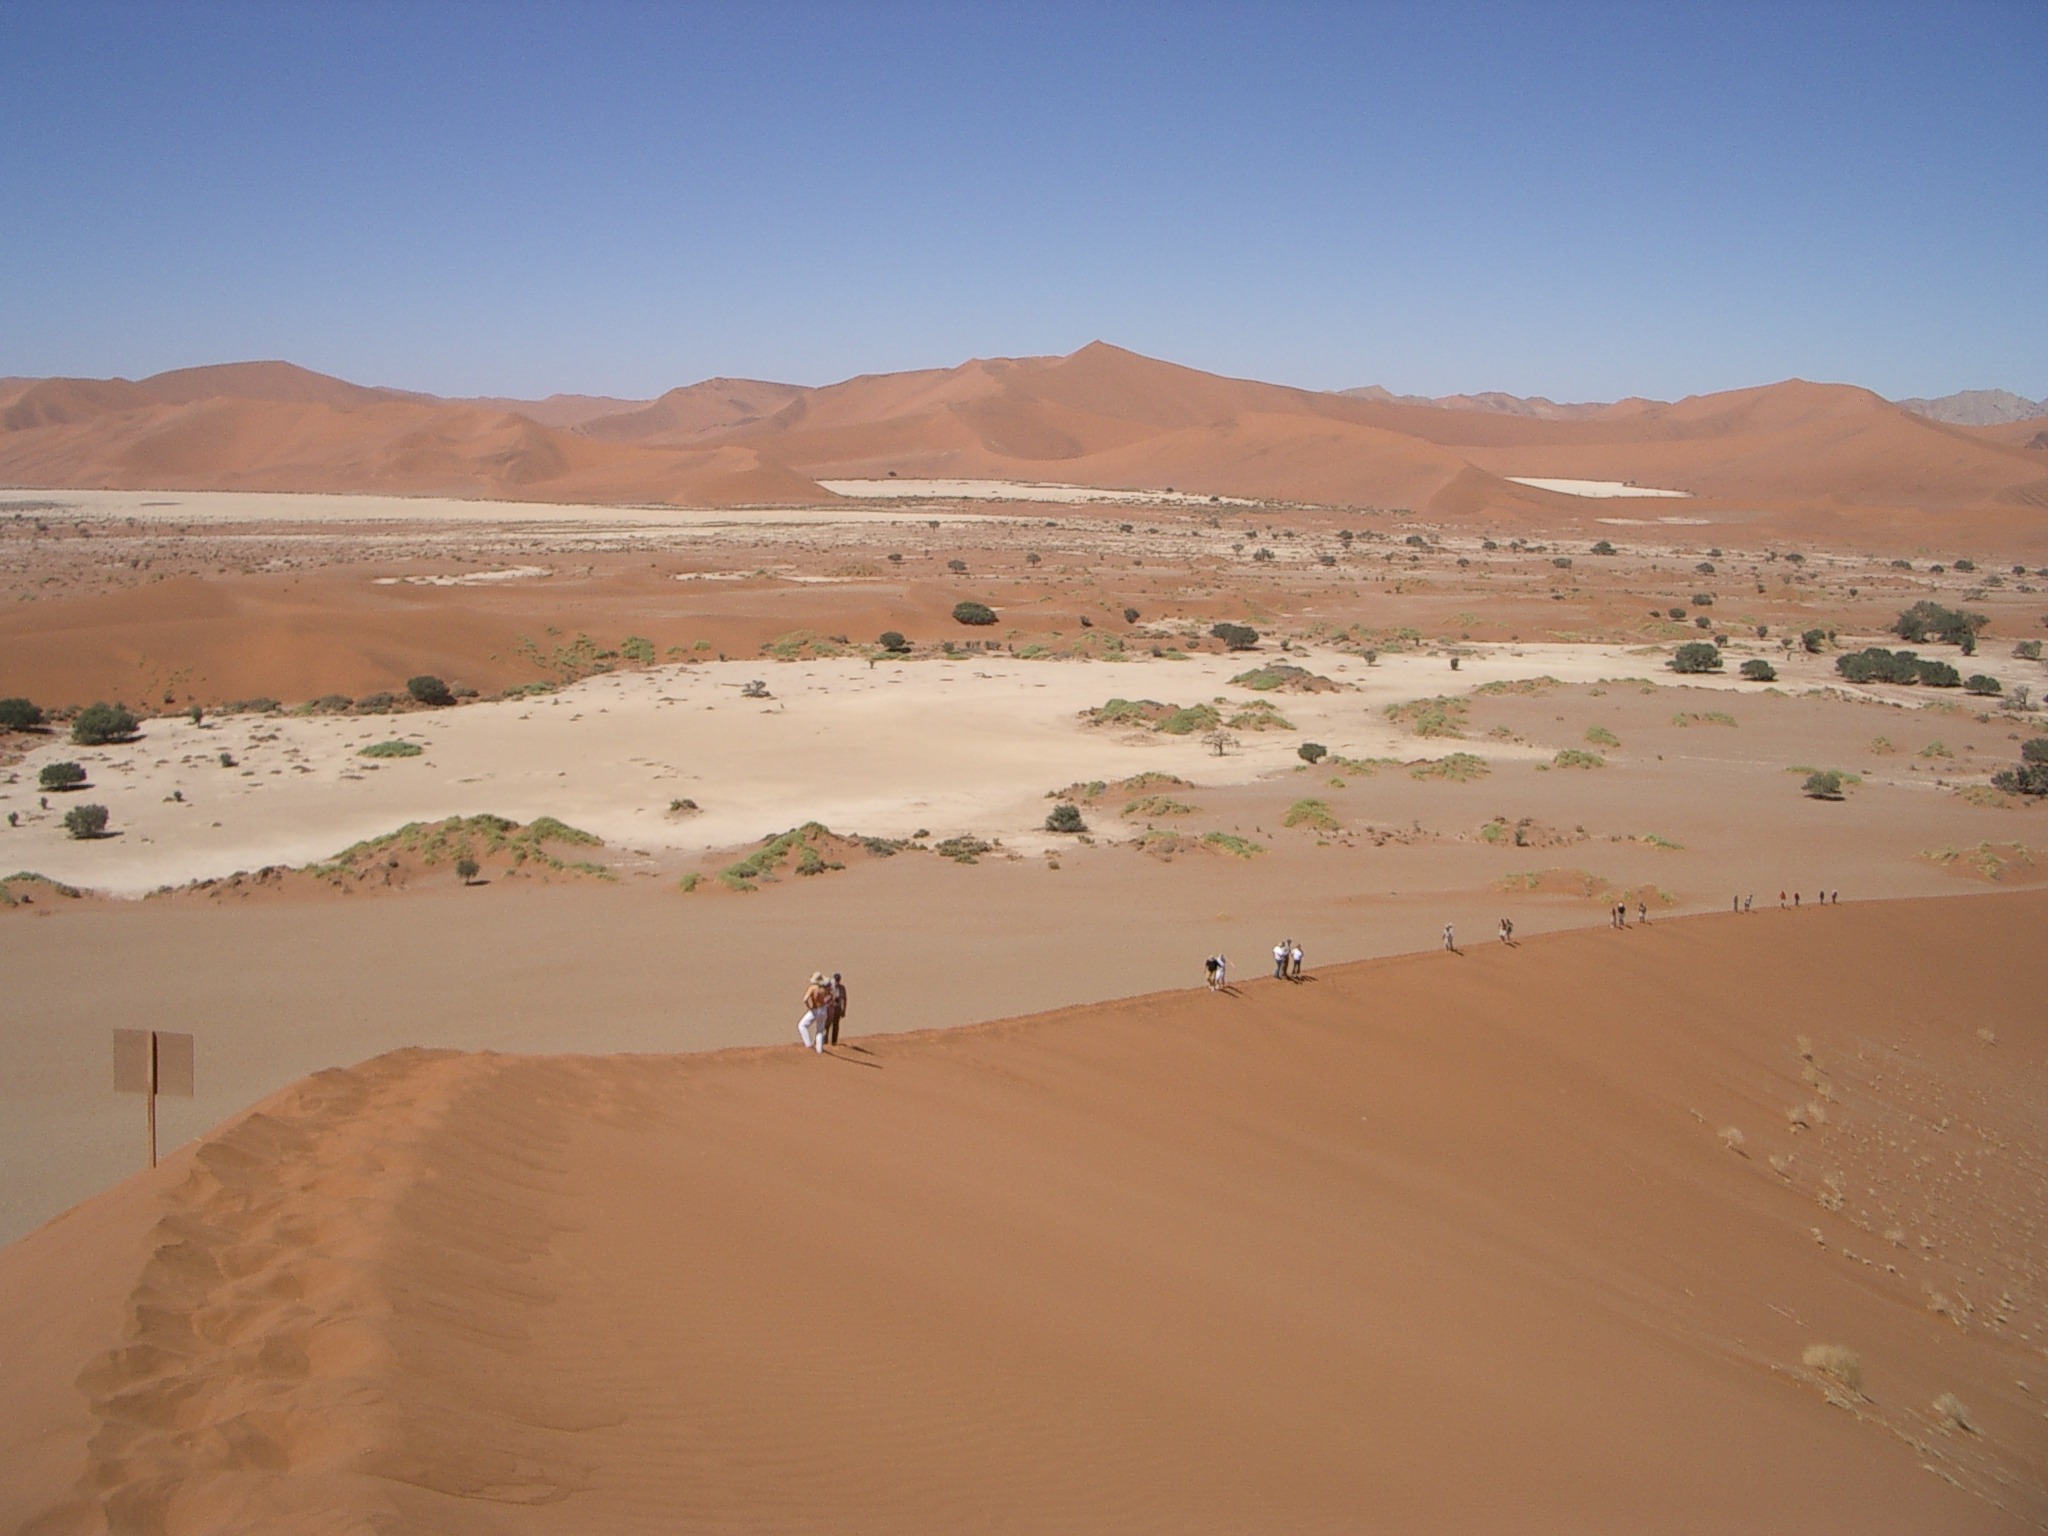
landscape, sand, horizon, cloud, sky, desert, dune, vacation, geology, plateau, sahara, wadi, erg, aeolian landform, singing sand, ecoregion, eisamkeit